History of Savoy from 1815 to 1860

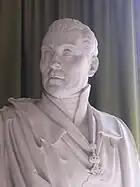
General Benoît de Boigne, founder of a shelter for the poor and elderly in Chambéry.

The Piedmontese revolution of 1821 sparked hopes for a liberal constitution in Italy. Under pressure, regent Charles-Albert of Savoy-Carignano enacted the “Spanish” constitution, inspired by the Spanish Cortes of 1812. Upon his return, Charles-Félix abolished it, restoring an authoritarian monarchy.